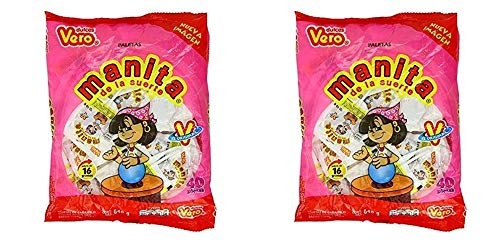
Item Name: Vero Manita Paletas (Sabor Fresa) Strawberry Flavor Mexican Hard Candy LolliPops 40 Pcs Pack of 2
Bullet Point 1: Strawberry Flavored Lollipops: Enjoy the sweet taste of strawberry in these Mexican hard candy lollipops.
Bullet Point 2: 20 Piece Pack: Get 20 lollipops in a resealable bag for sharing or storing.
Bullet Point 3: Vero Brand Candy: Treat yourself to Vero's delicious candy creations.
Bullet Point 4: Birthday Party Favor: Perfect for parties, celebrations, and gifting.
Bullet Point 5: Made in Mexico: Authentic Mexican candy recipe passed down through generations.
Value: 2.0
Unit: Count

Price: 18.49